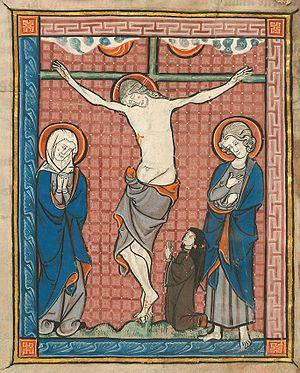
Manuscrit issu de l'abbaye cistercienne de Marquette-lès-Lille.
Jeanne de Flandre, Jeanne de Hainaut ou Jeanne de Constantinople, née à une date inconnue entre 1194 et 1200, et morte le 5 décembre 1244, est une femme politique du Moyen Âge qui gouverne la Flandre et le Hainaut dans la première moitié du XIIIᵉ siècle. Elle est comtesse de Flandre et de Hainaut de 1205 à 1244.